Alleyway (video game)

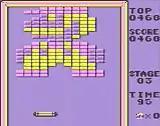
A bonus stage modeled on Mario's body, as seen on the Super Game Boy

The game features 24 levels, based on eight block patterns in groups of three. After every three regular stages, the player proceeds to a bonus stage, giving the game a total of 32 levels. Most levels follow a generic design, though one group is modeled after Mario's head as it appears next to the remaining paddles icon. The player progresses to the next level once all bricks are destroyed, where the same pattern of bricks appears but behaves differently. Every second stage is a "Scrolling Block Screen", featuring bricks that move from left to right; every third is an "Advancing Block Screen", where the bricks move downward the height of one regular brick in short bursts, increasing in speed as the ball bounces off the paddle. Any part of a brick below a height of ten bricks above the paddle is automatically removed; thus they cannot impede the player's movement but cannot contribute towards the player's score either.